Renfrewshire

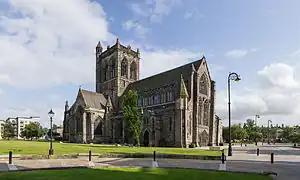
Paisley Abbey

Renfrewshire contains several places of interest. In the west of Renfrewshire, Castle Semple Loch at Lochwinnoch and the wider Clyde Muirshiel Regional Park are natural areas of interest, as is the Gleniffer Braes country park in the south.